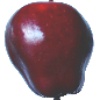
Label: red_delicious_apple